Solar simulator

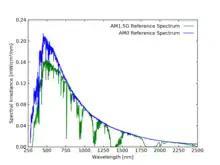
Reference Spectra for sunlight at ground-level (AM1.5G) and in outer space (AM0).

A solar simulator’s spectral match ratio, formula_1 (i.e. ratio of spectral match), is its percentage output irradiance divided by that of the reference spectrum in that wavelength interval. For example, if a solar simulator emits 17.8 percent of its total irradiance in the 400 nm–500 nm range, it would have a formula_1 in that wavelength interval of 0.98. If a solar simulator achieves a spectral match ratio formula_1 between 0.75 and 1.25 for all wavelength intervals, it is considered to have class A spectral match.